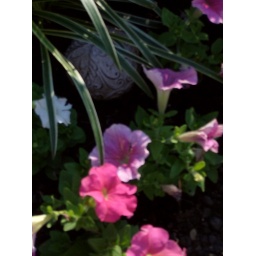
We filled in the bottom of our watergarden and planted lilyturf, hostas, and pink and white petunias...